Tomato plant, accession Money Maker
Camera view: bottom (45 deg); turntable rotation: 270 degrees
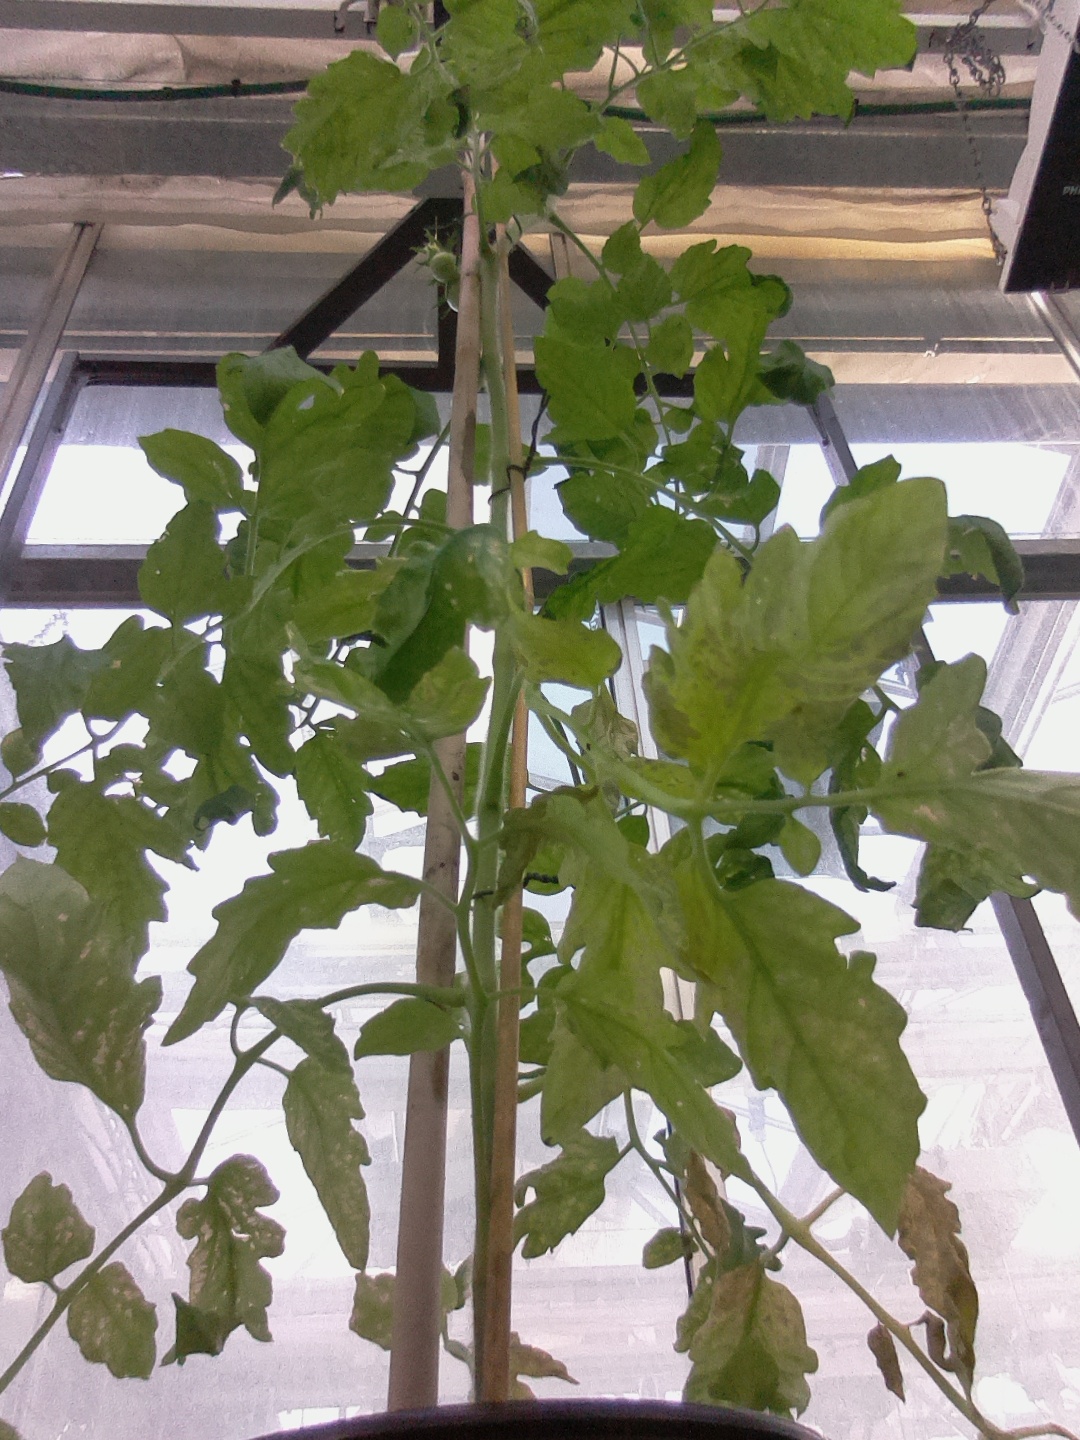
BBCH growth stage 72: 20%-30% of final fruit size